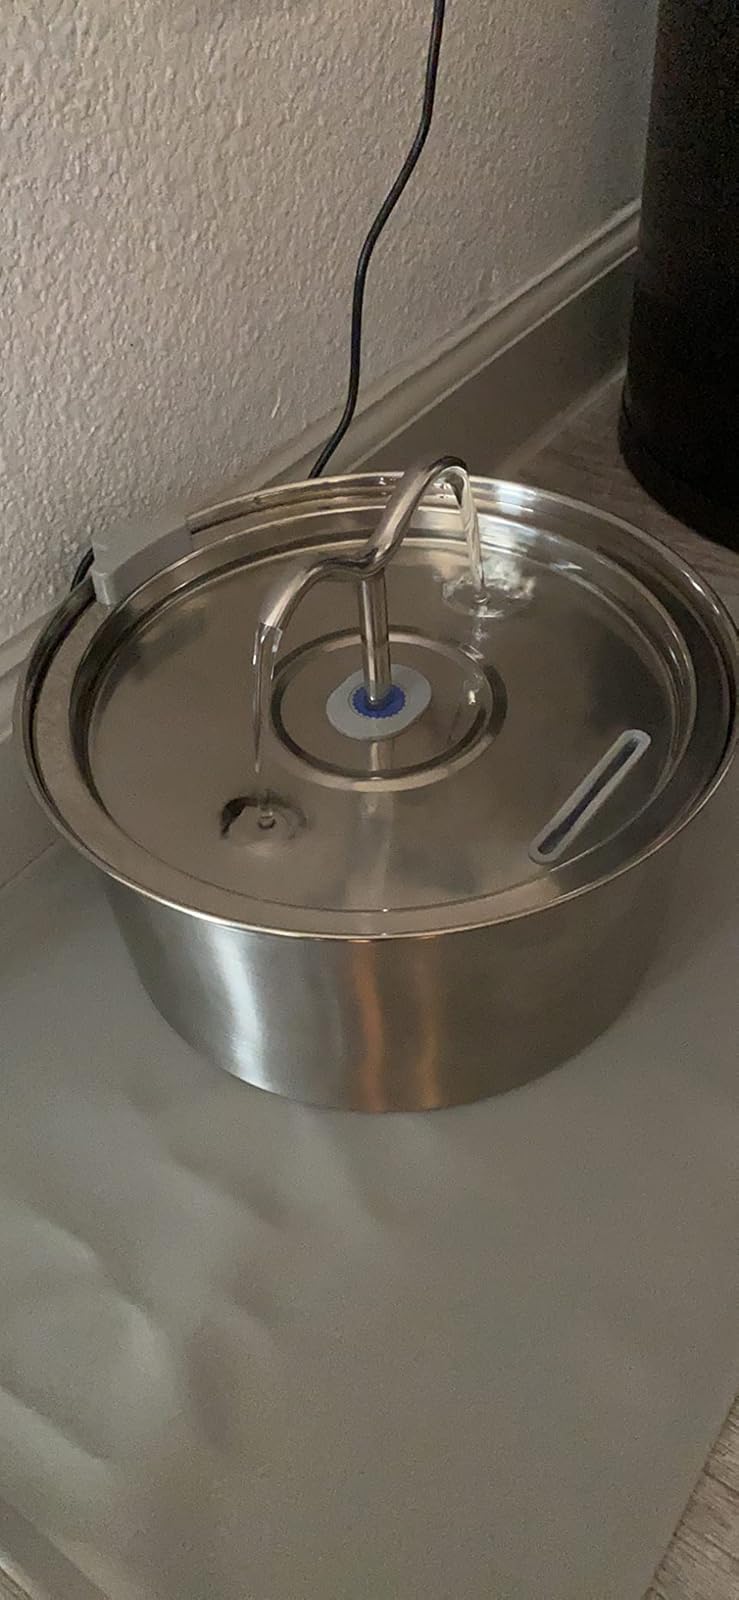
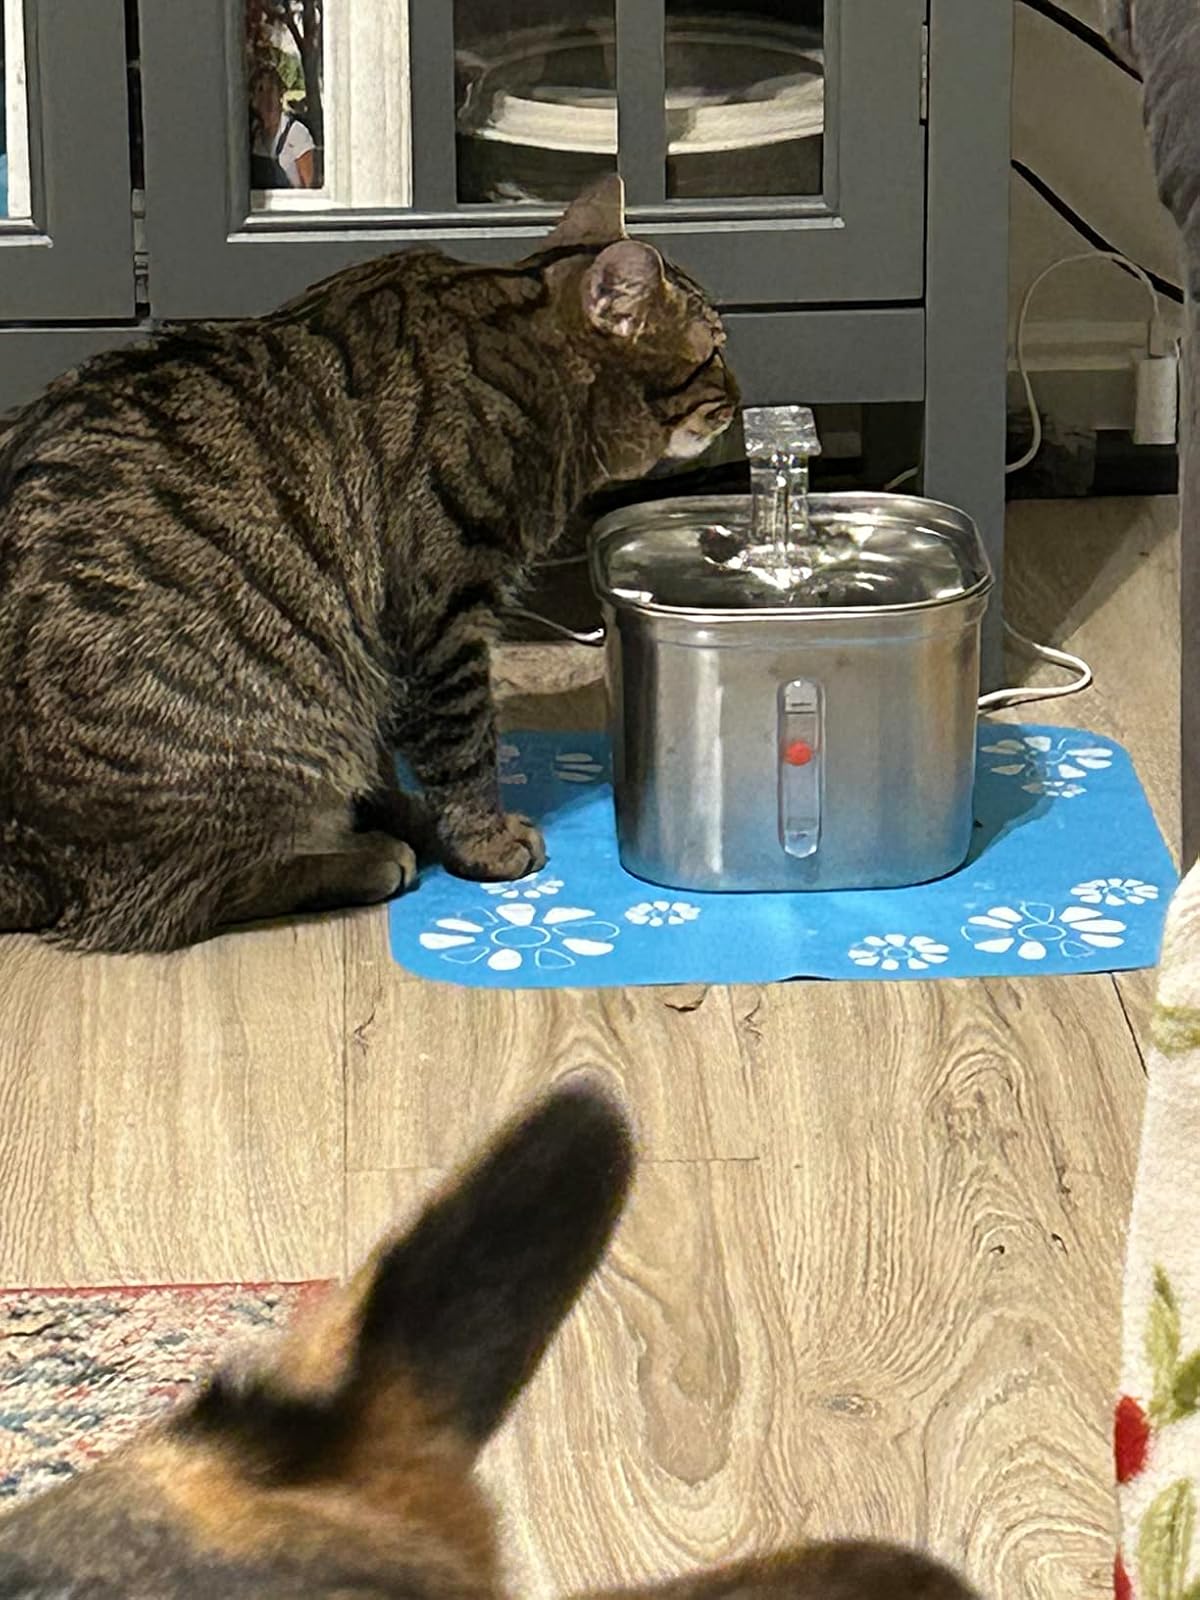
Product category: items_bowl
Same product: no